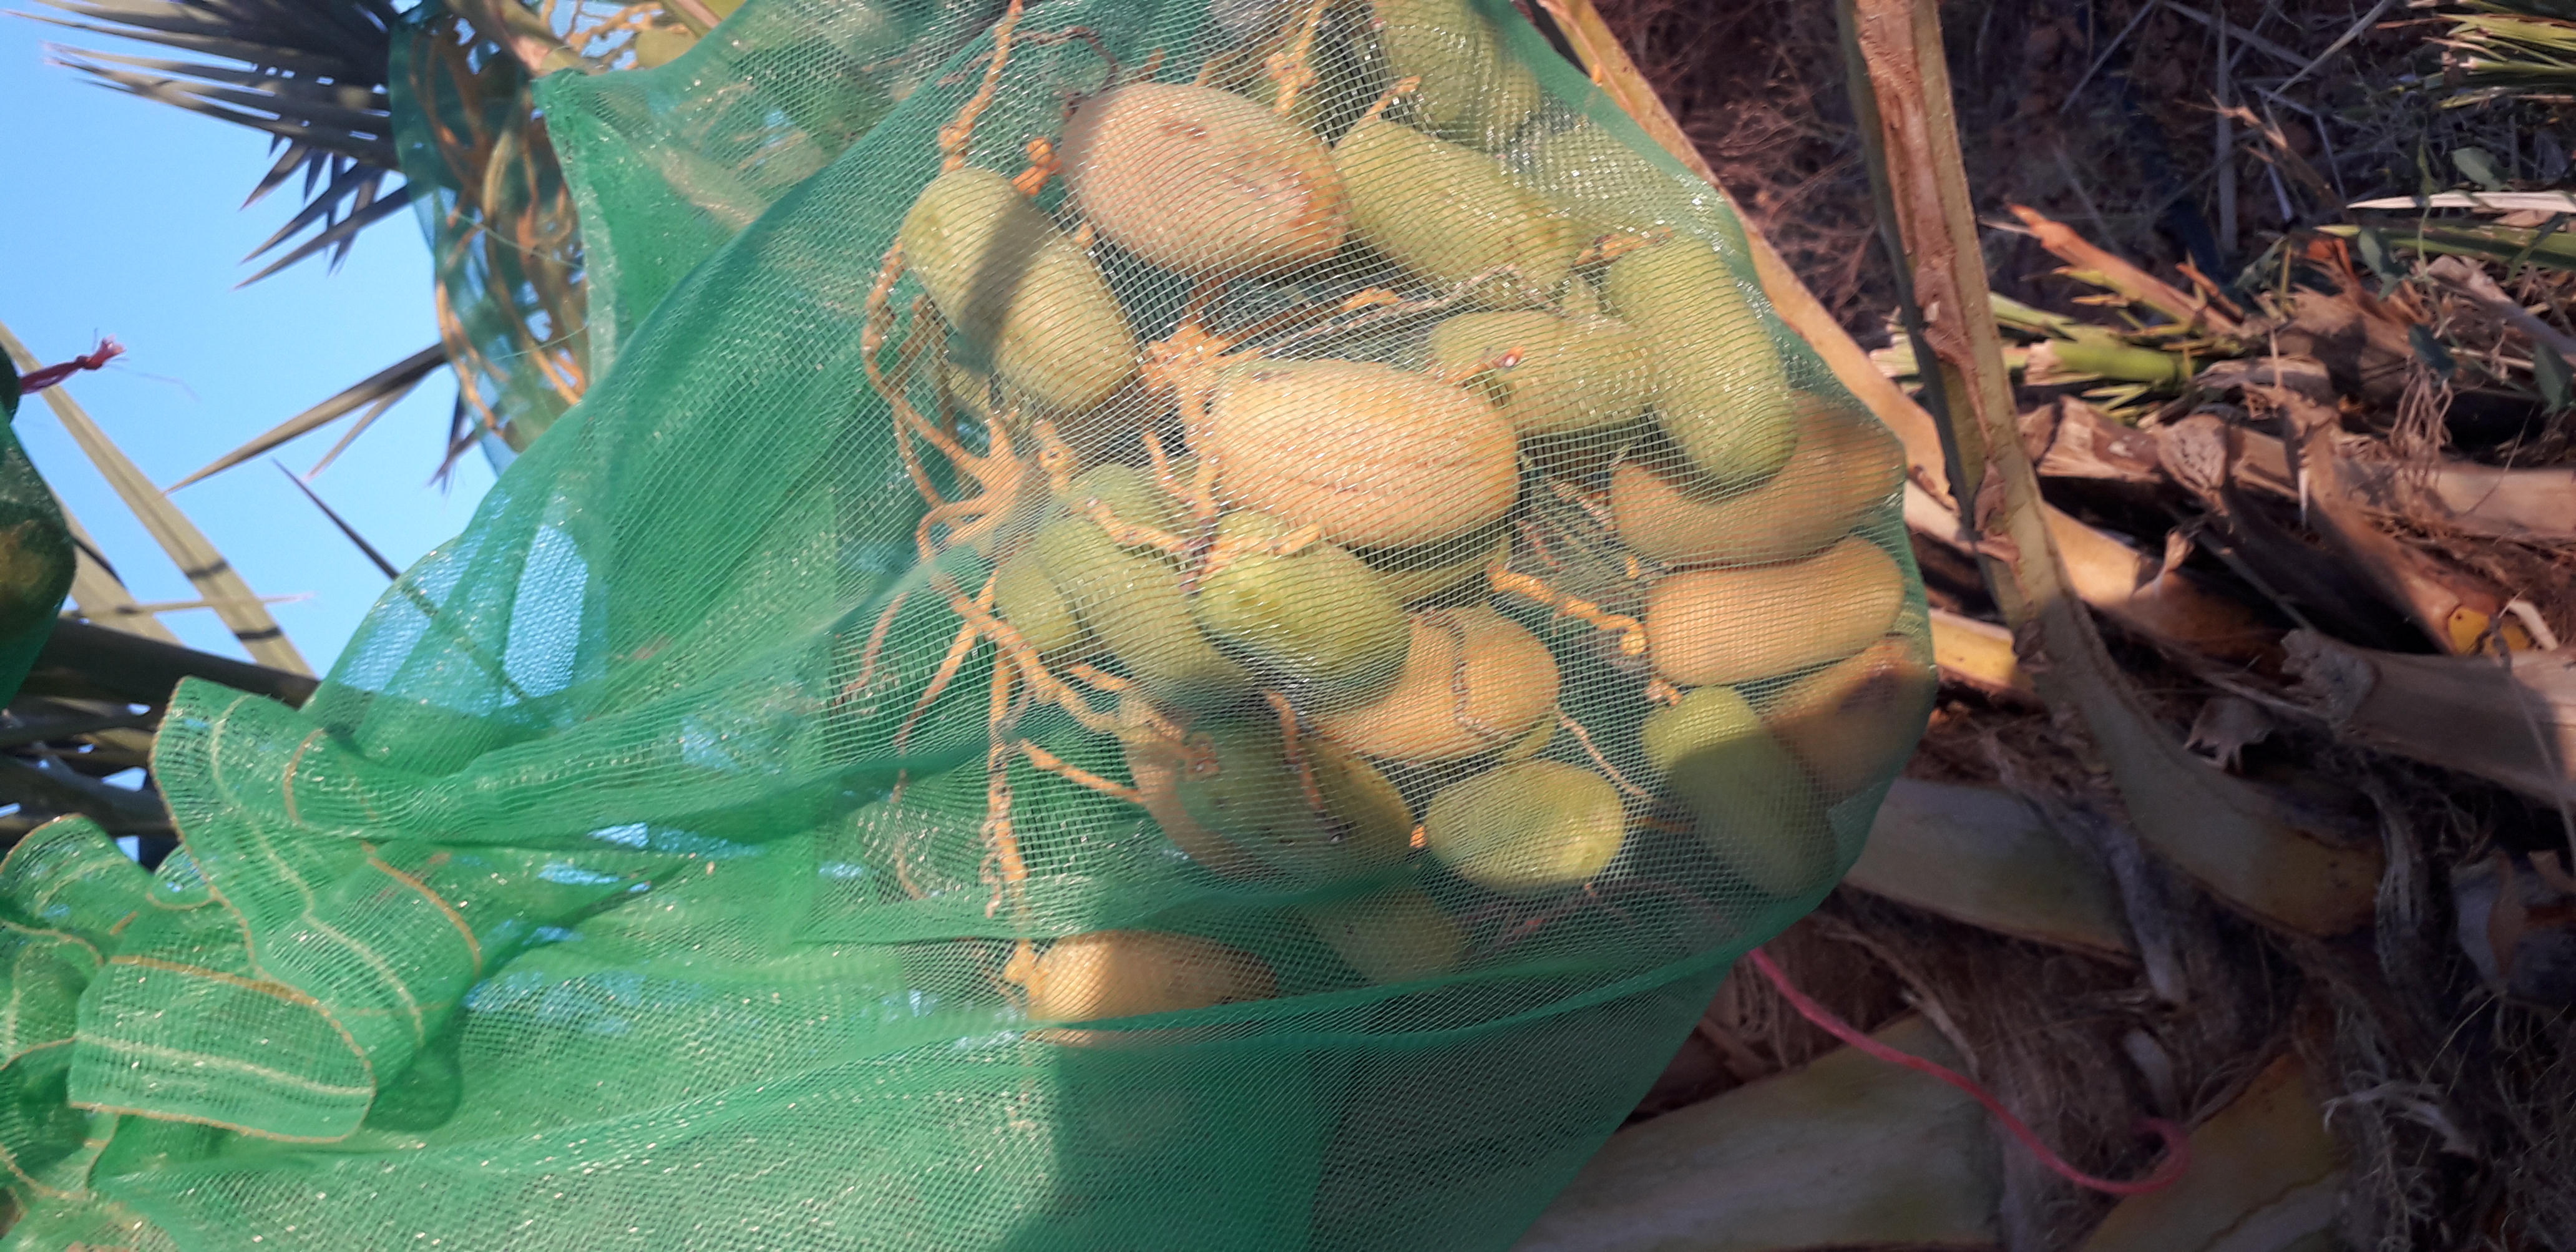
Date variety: Boumajhoul